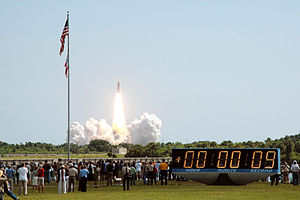
STS-114 / Besætning
STS-114 var Discoverys 31. rumfærge-mission.